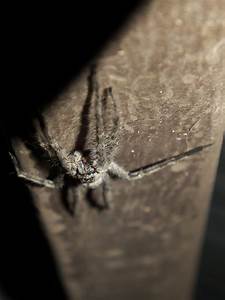
Label: ragno